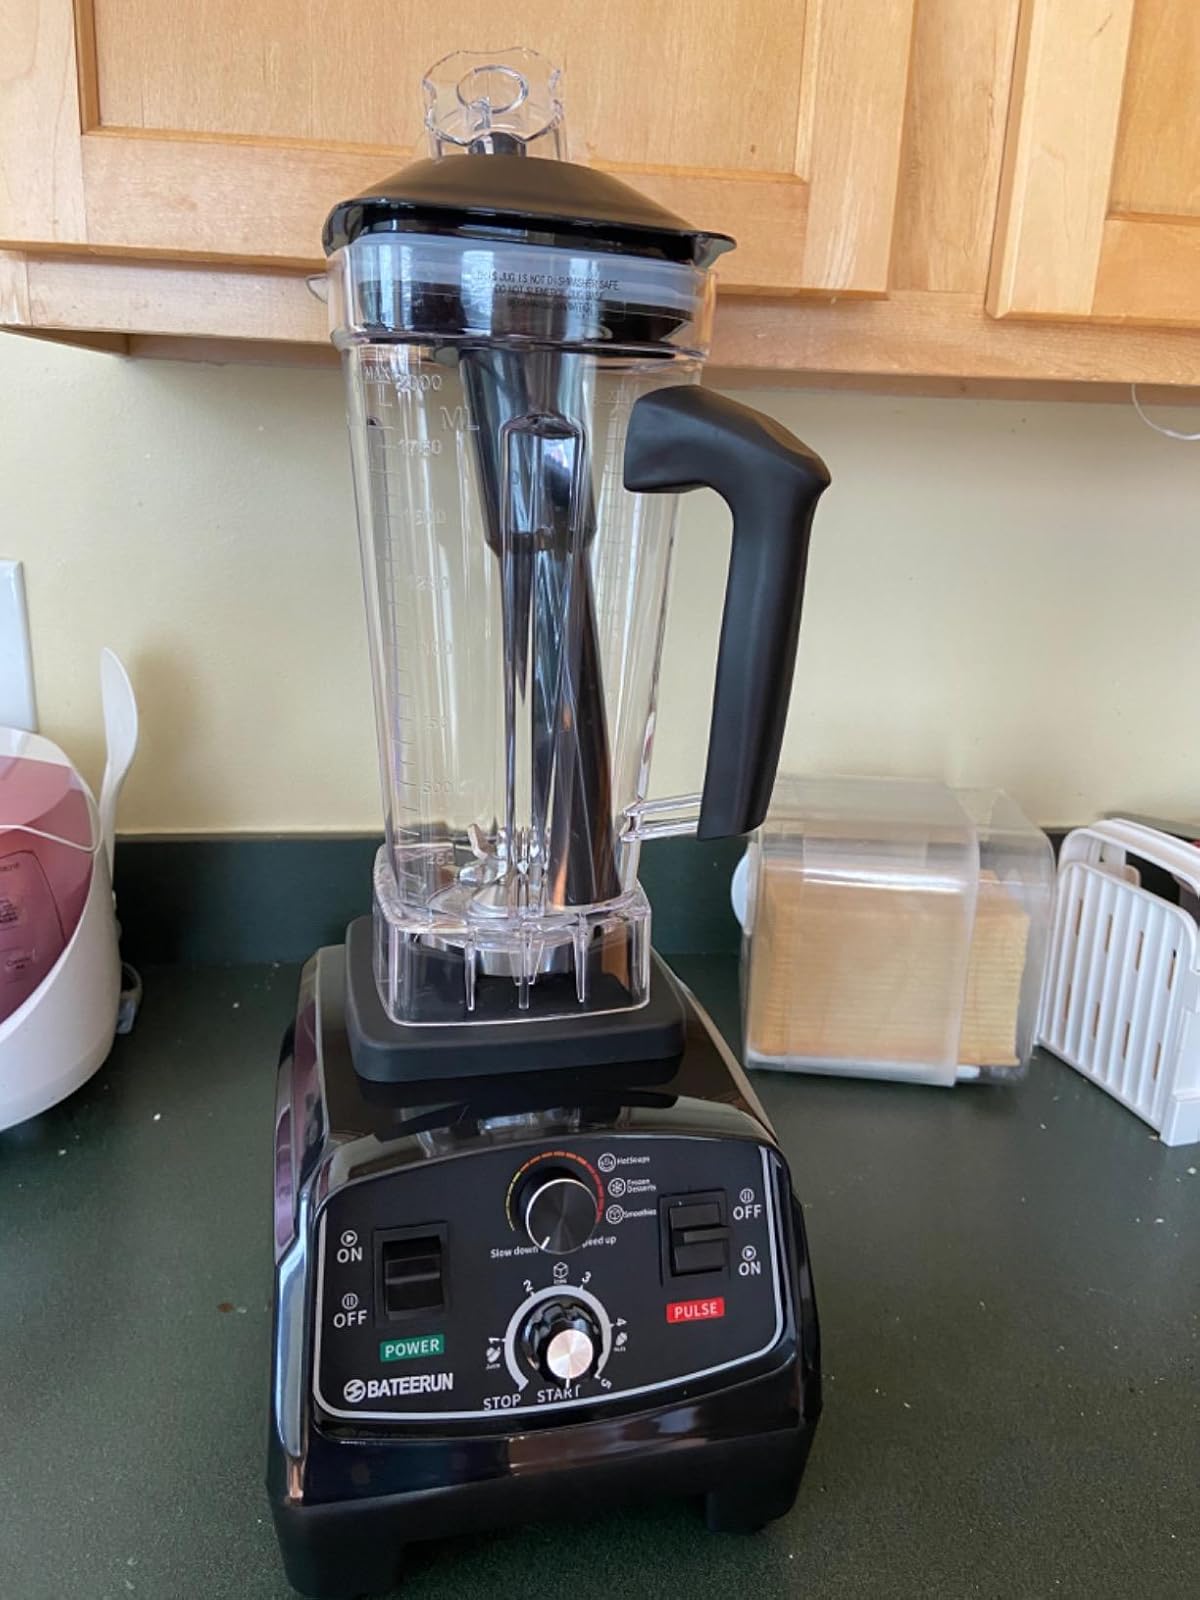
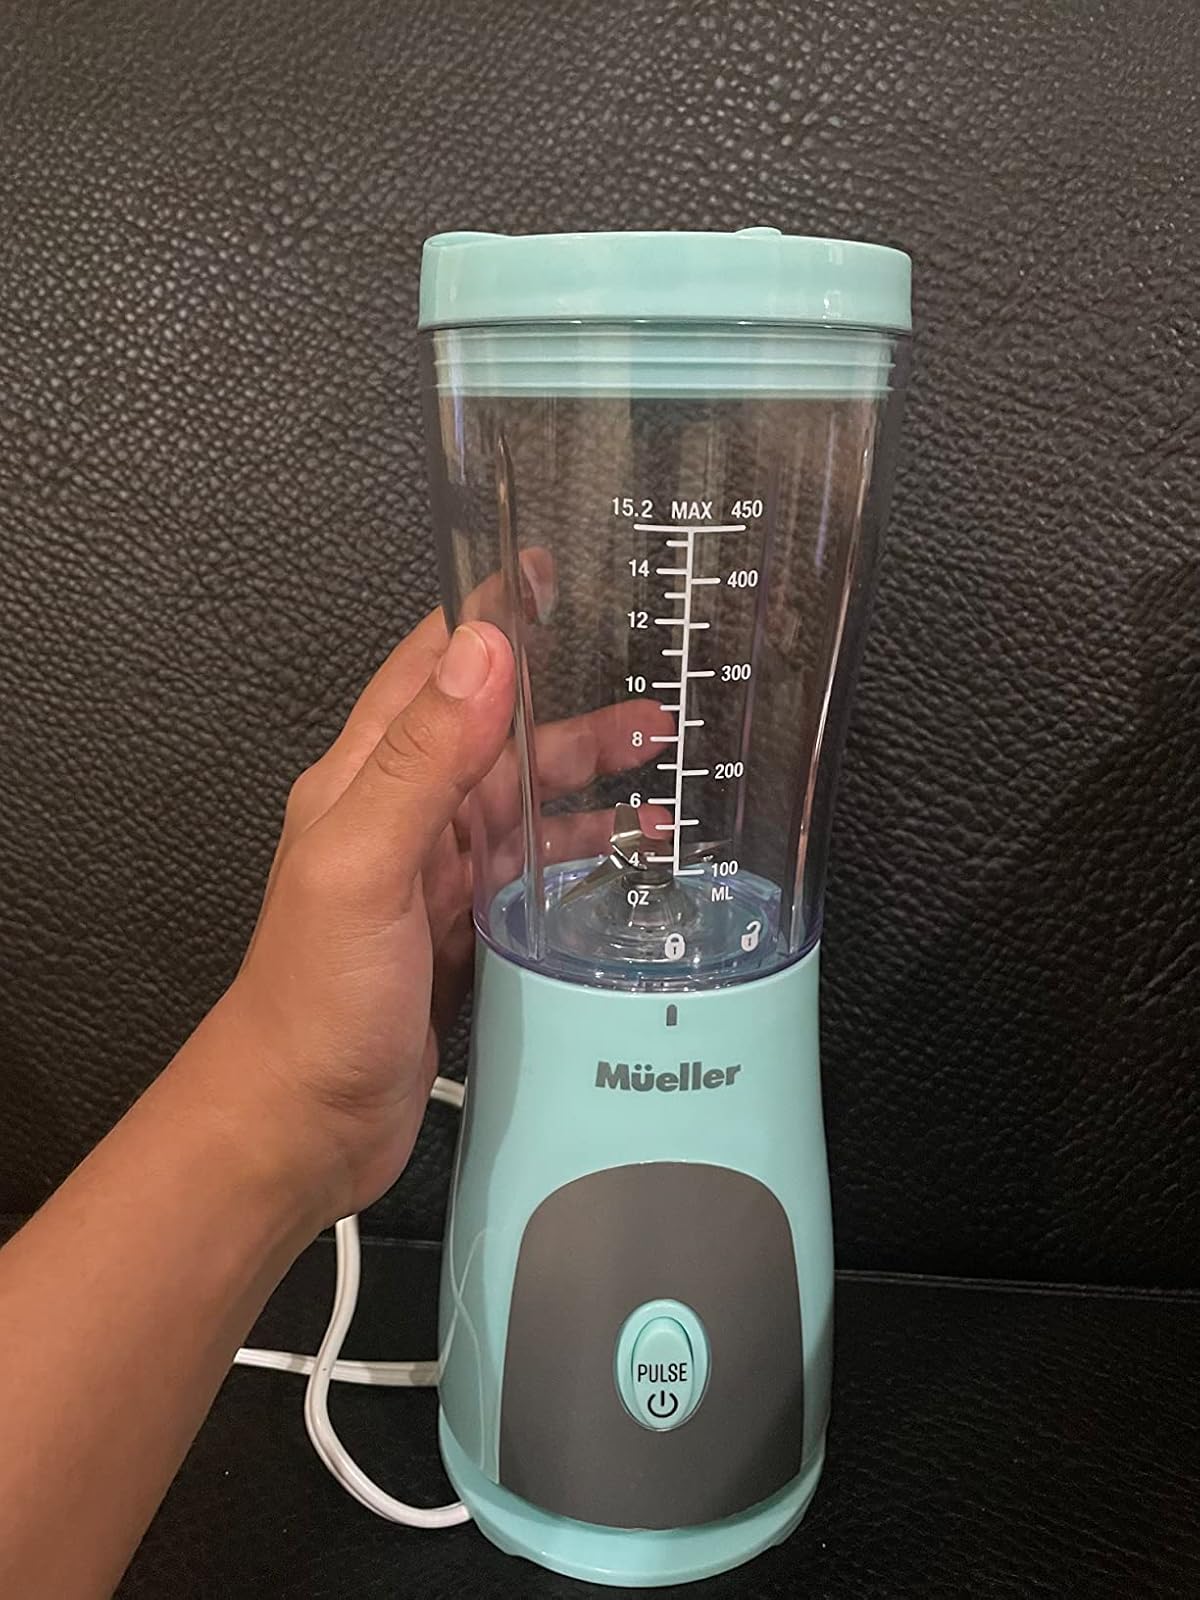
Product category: items_blender
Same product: no